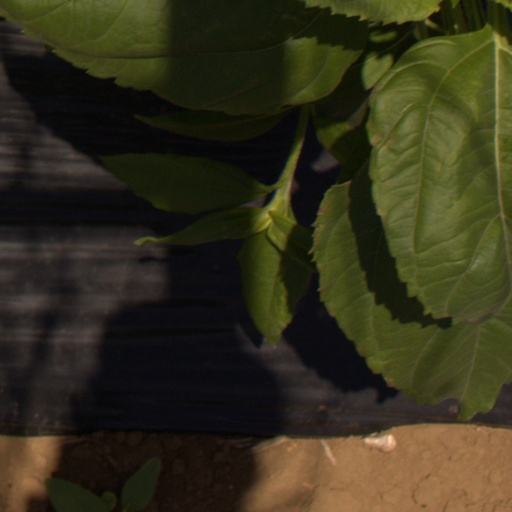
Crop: Jerusalem artichoke